Billy Schmidt

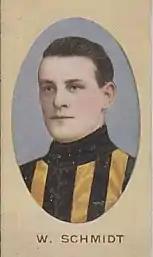
Cigarette card of Schmidt in 1910

Louis William Schmidt (29 December 1887 – 23 October 1975) was an Australian rules footballer who played for the Richmond Football Club in the Victorian Football Association (VFA) in 1907 then in the Victorian Football League (VFL) from 1908 to 1911, and again in 1921. He played for the St Kilda Football Club between 1912 and 1914, and again from 1918 until 1920.